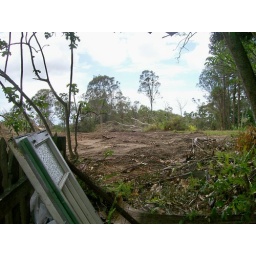
The Old house over the fence has now gone, the demolition guy gave me a couple of windows to keep.